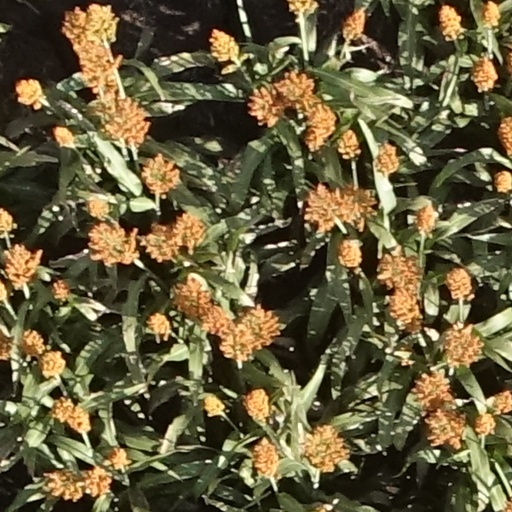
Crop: sorghum